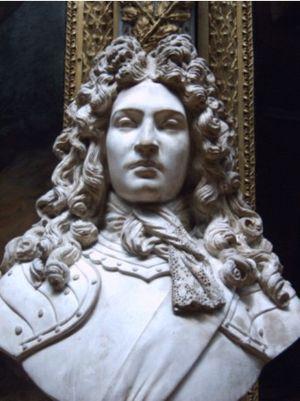
La galerie des Batailles est une galerie du musée de l'Histoire de France, située au premier étage de l'aile du Midi du château de Versailles.